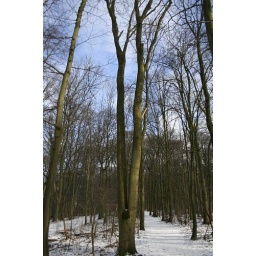
Split tree in the forest of the hague, the netherlands.